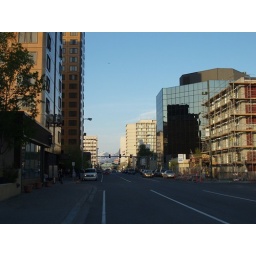
You could see the mountains at the end of virtually every street in downtown Anchorage.